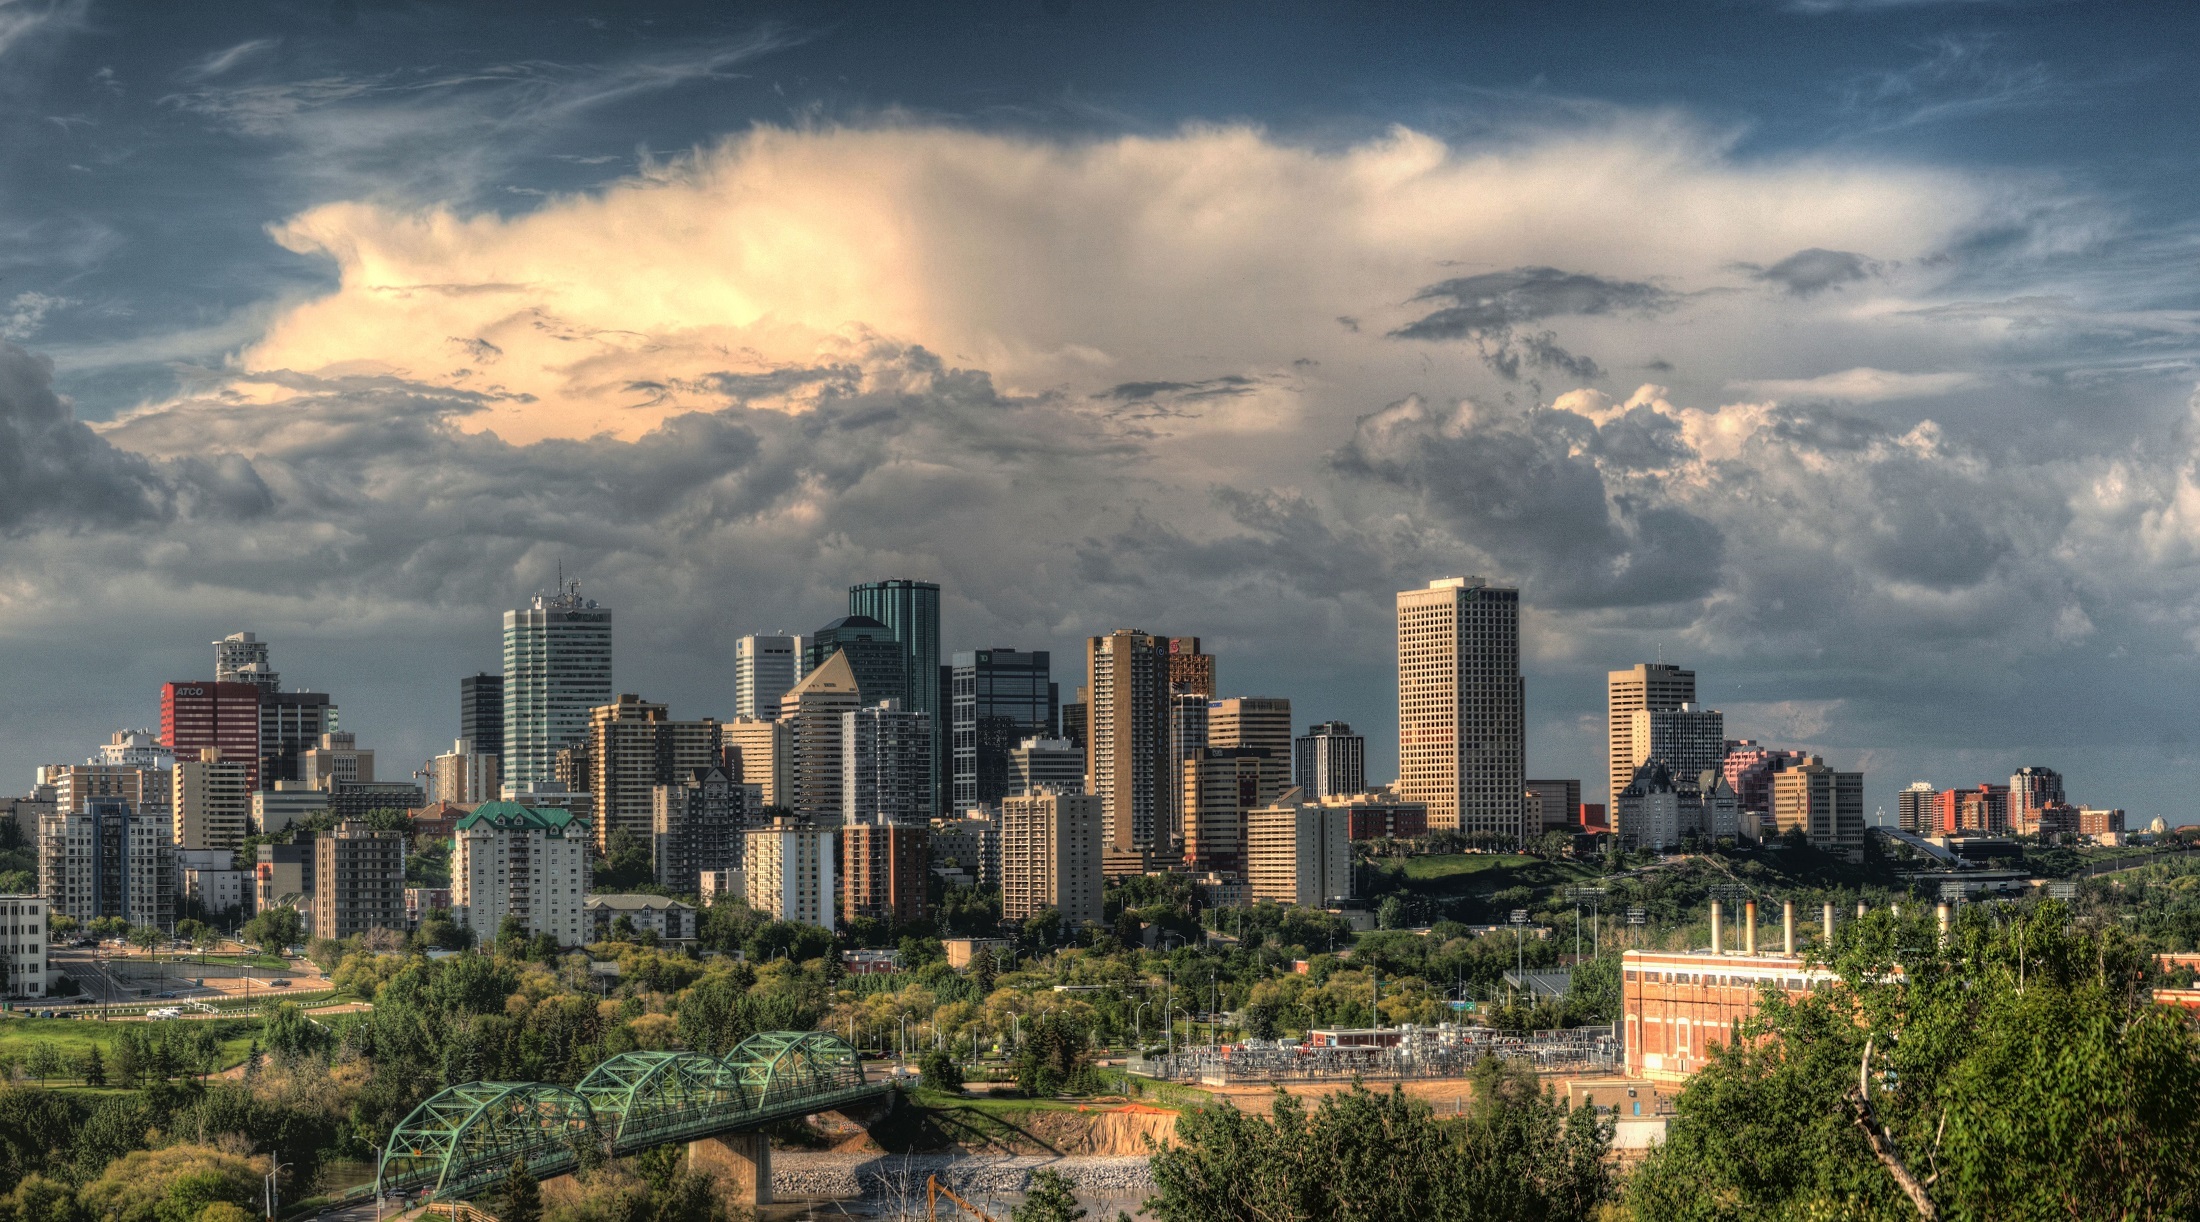
landscape, horizon, cloud, architecture, sky, skyline, cloudy, city, skyscraper, urban, cityscape, panorama, downtown, dusk, evening, scenic, metropolitan, tower block, clouds, buildings, canada, offices, alberta, edmonton, metropolis, urban area, residential area, geographical feature, human settlement, metropolitan area